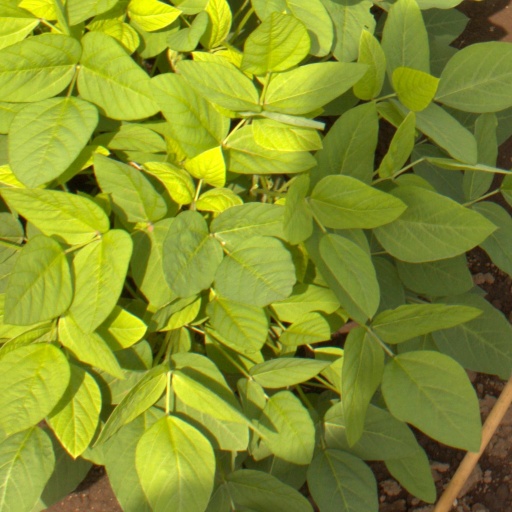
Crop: soybean